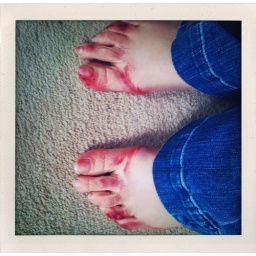
Day 224 and feet stained by a Saturday night out wearing red shoes in a very rainy London.